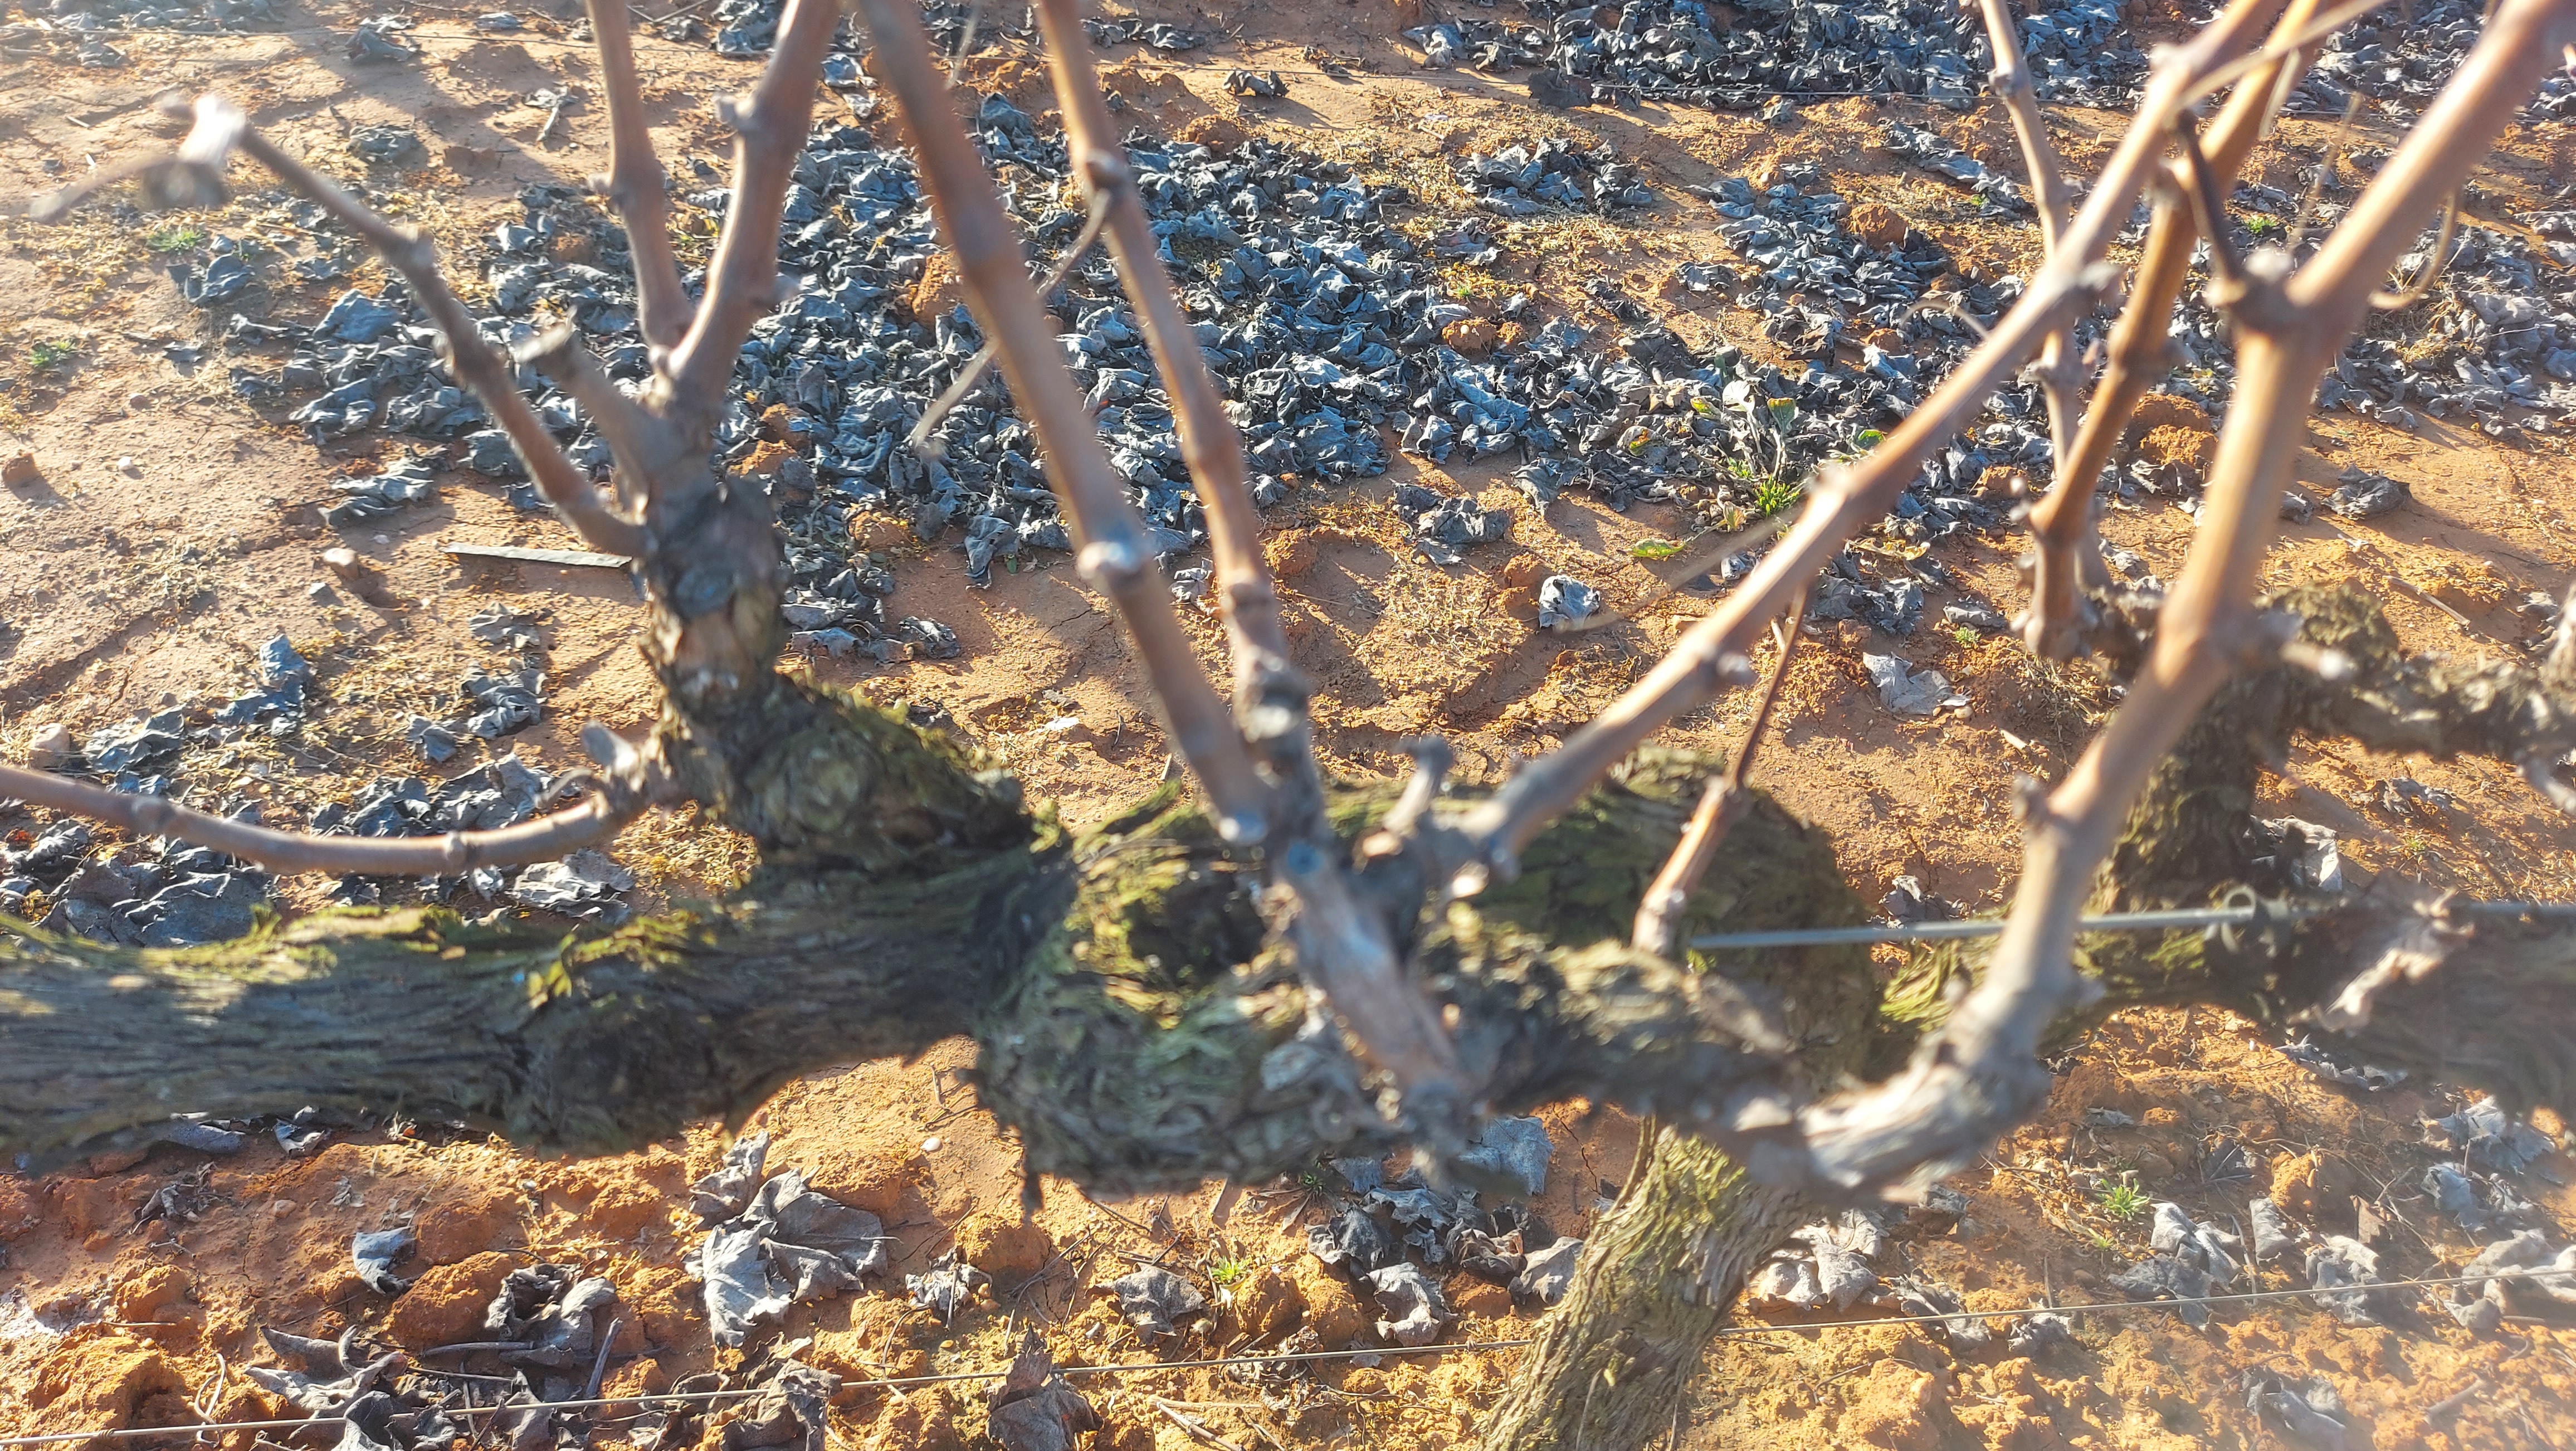
Unpruned shoots: 8
Pruned shoots: 0
Trunks: 1